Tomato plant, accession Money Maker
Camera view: vertical (180 deg); turntable rotation: 90 degrees
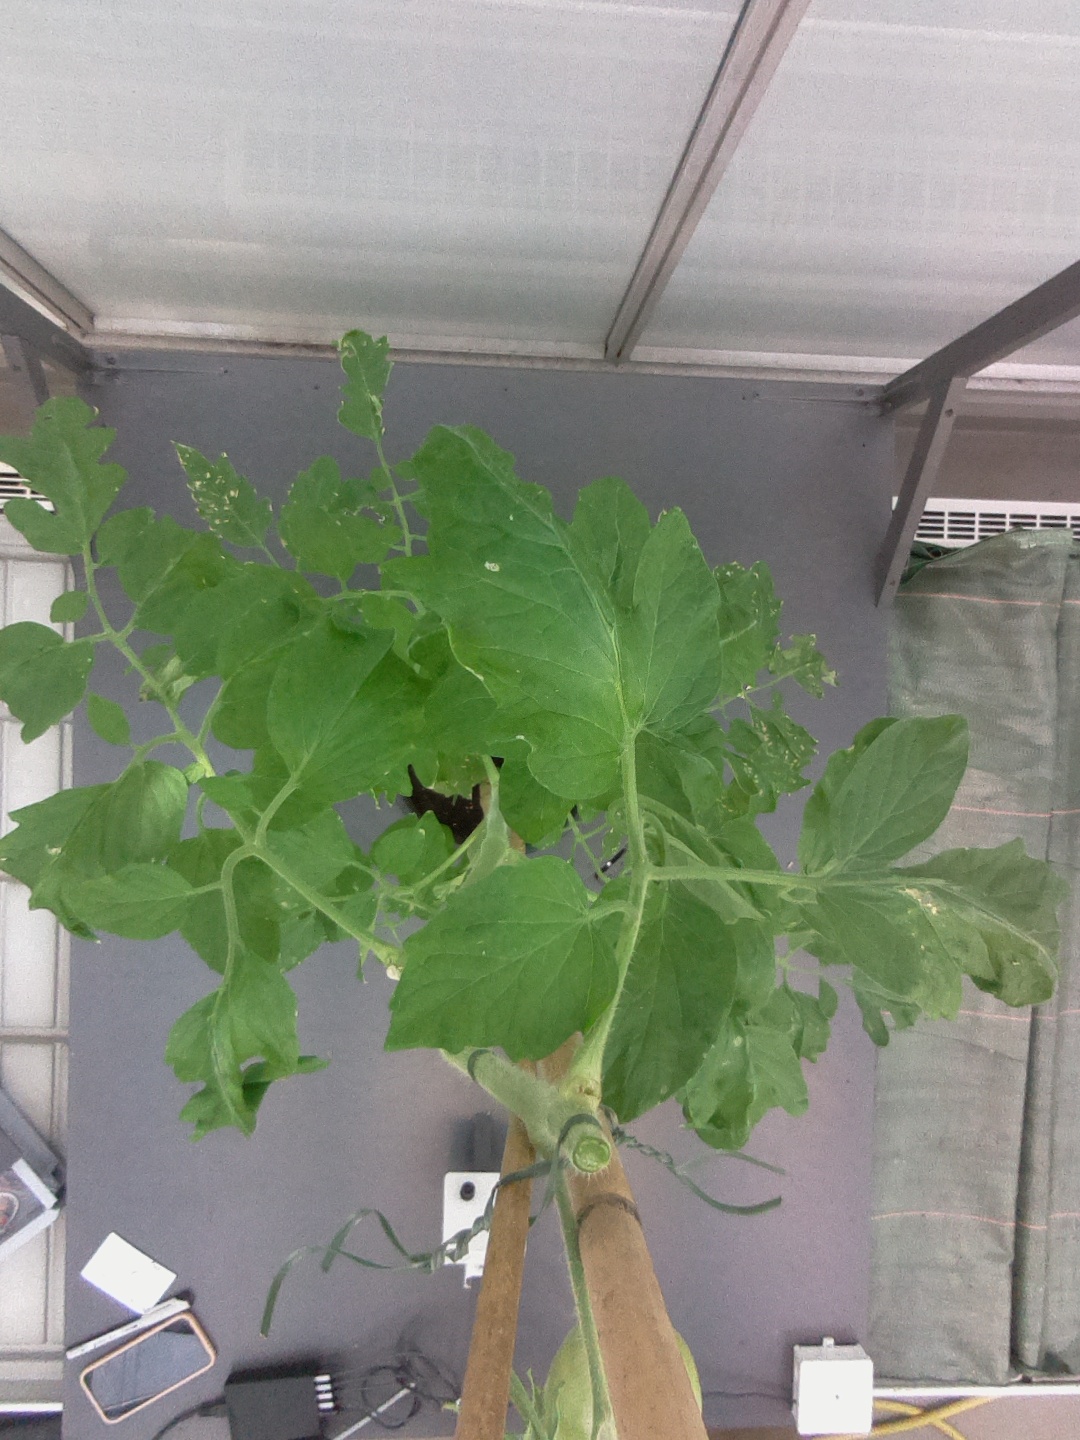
BBCH growth stage 73: 30%-40% of final fruit size